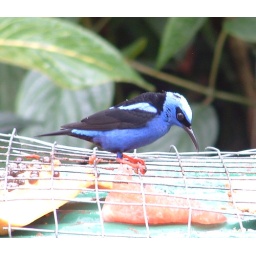
A blue honeycreeper. Well-stocked feeders with fruit bring in many birds right up close.